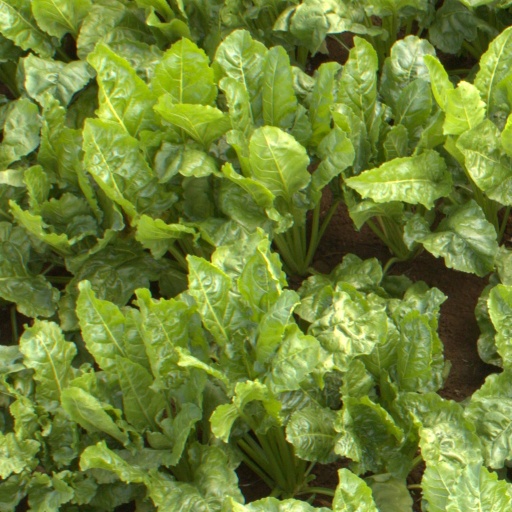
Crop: sugar beet